TVOKids

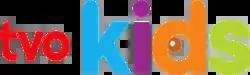
Logo used since 2022

TVOKids (stylized as tvokids) is the brand for most of the children's programming aired by TVO (formerly TVOntario) in Canada. It was launched on April 1, 1994, and runs from 6:00 a.m. to 7:00 p.m. daily. The brand also operates two 24-hour online live streams, one that features regular TVOkids programming (simulcast with broadcast television), and another dedicated to its original series "Paw Patrol". These channels are targeted at ages from 2 to 11.